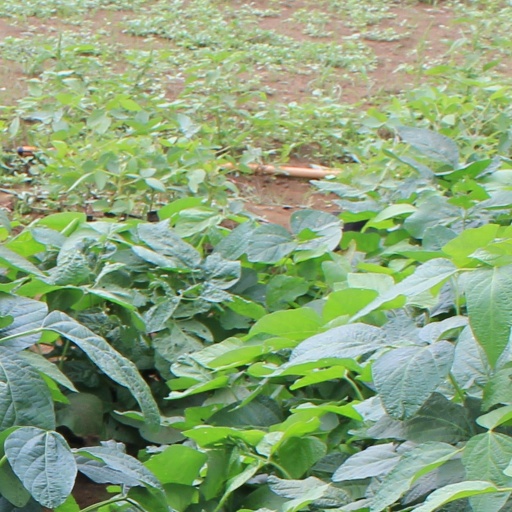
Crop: soybean